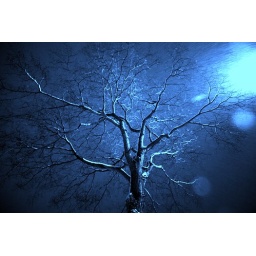
a tree never hits an automobile except in self-defense.